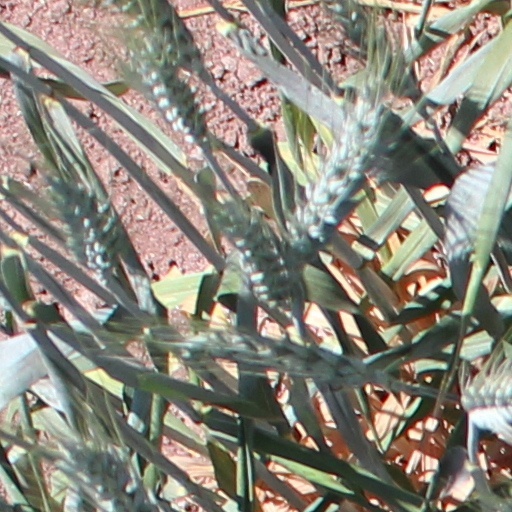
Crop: wheat